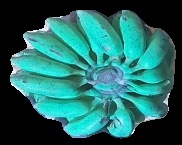
Variety: elakki-bale
Grade: grade3